Valentine de Laborde

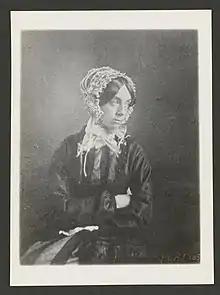
Portrait of Valentine Delessert (née Valentine de Laborde)

Charlotte Marie Valentine Joséphine de Laborde, also known as Valentine Delessert (1 January 1806 – 13 May 1894) was a French socialite and a Passy-Paris salon holder. She is also known as a mistress of French writer Prosper Mérimée, French writer and photographer Maxime du Camp, and French politician and philosopher Charles de Remusat.